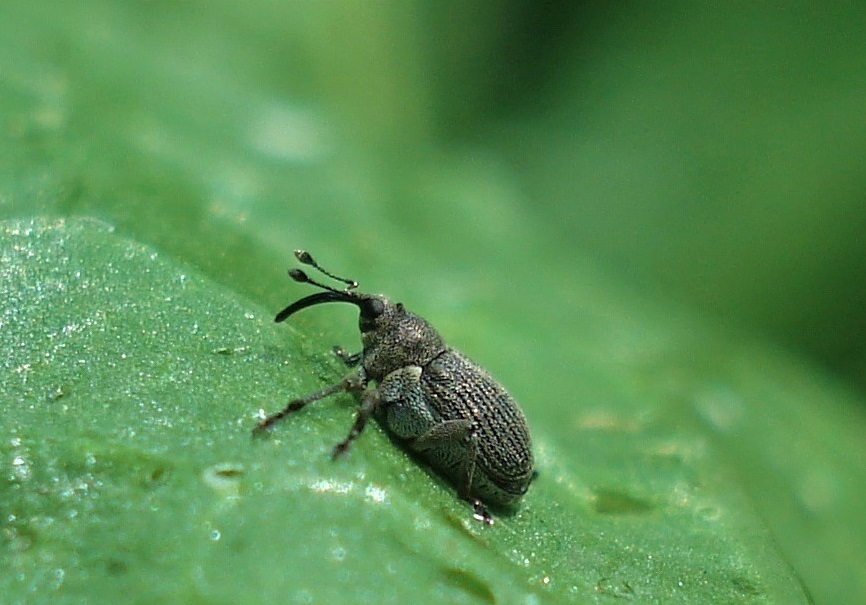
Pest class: Cabbage_seedpod_weevil